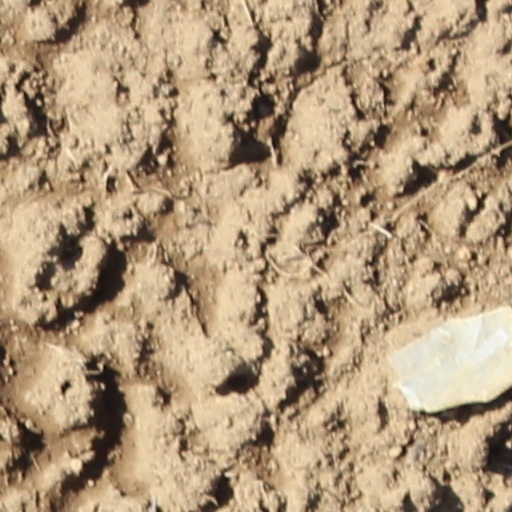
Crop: wheat